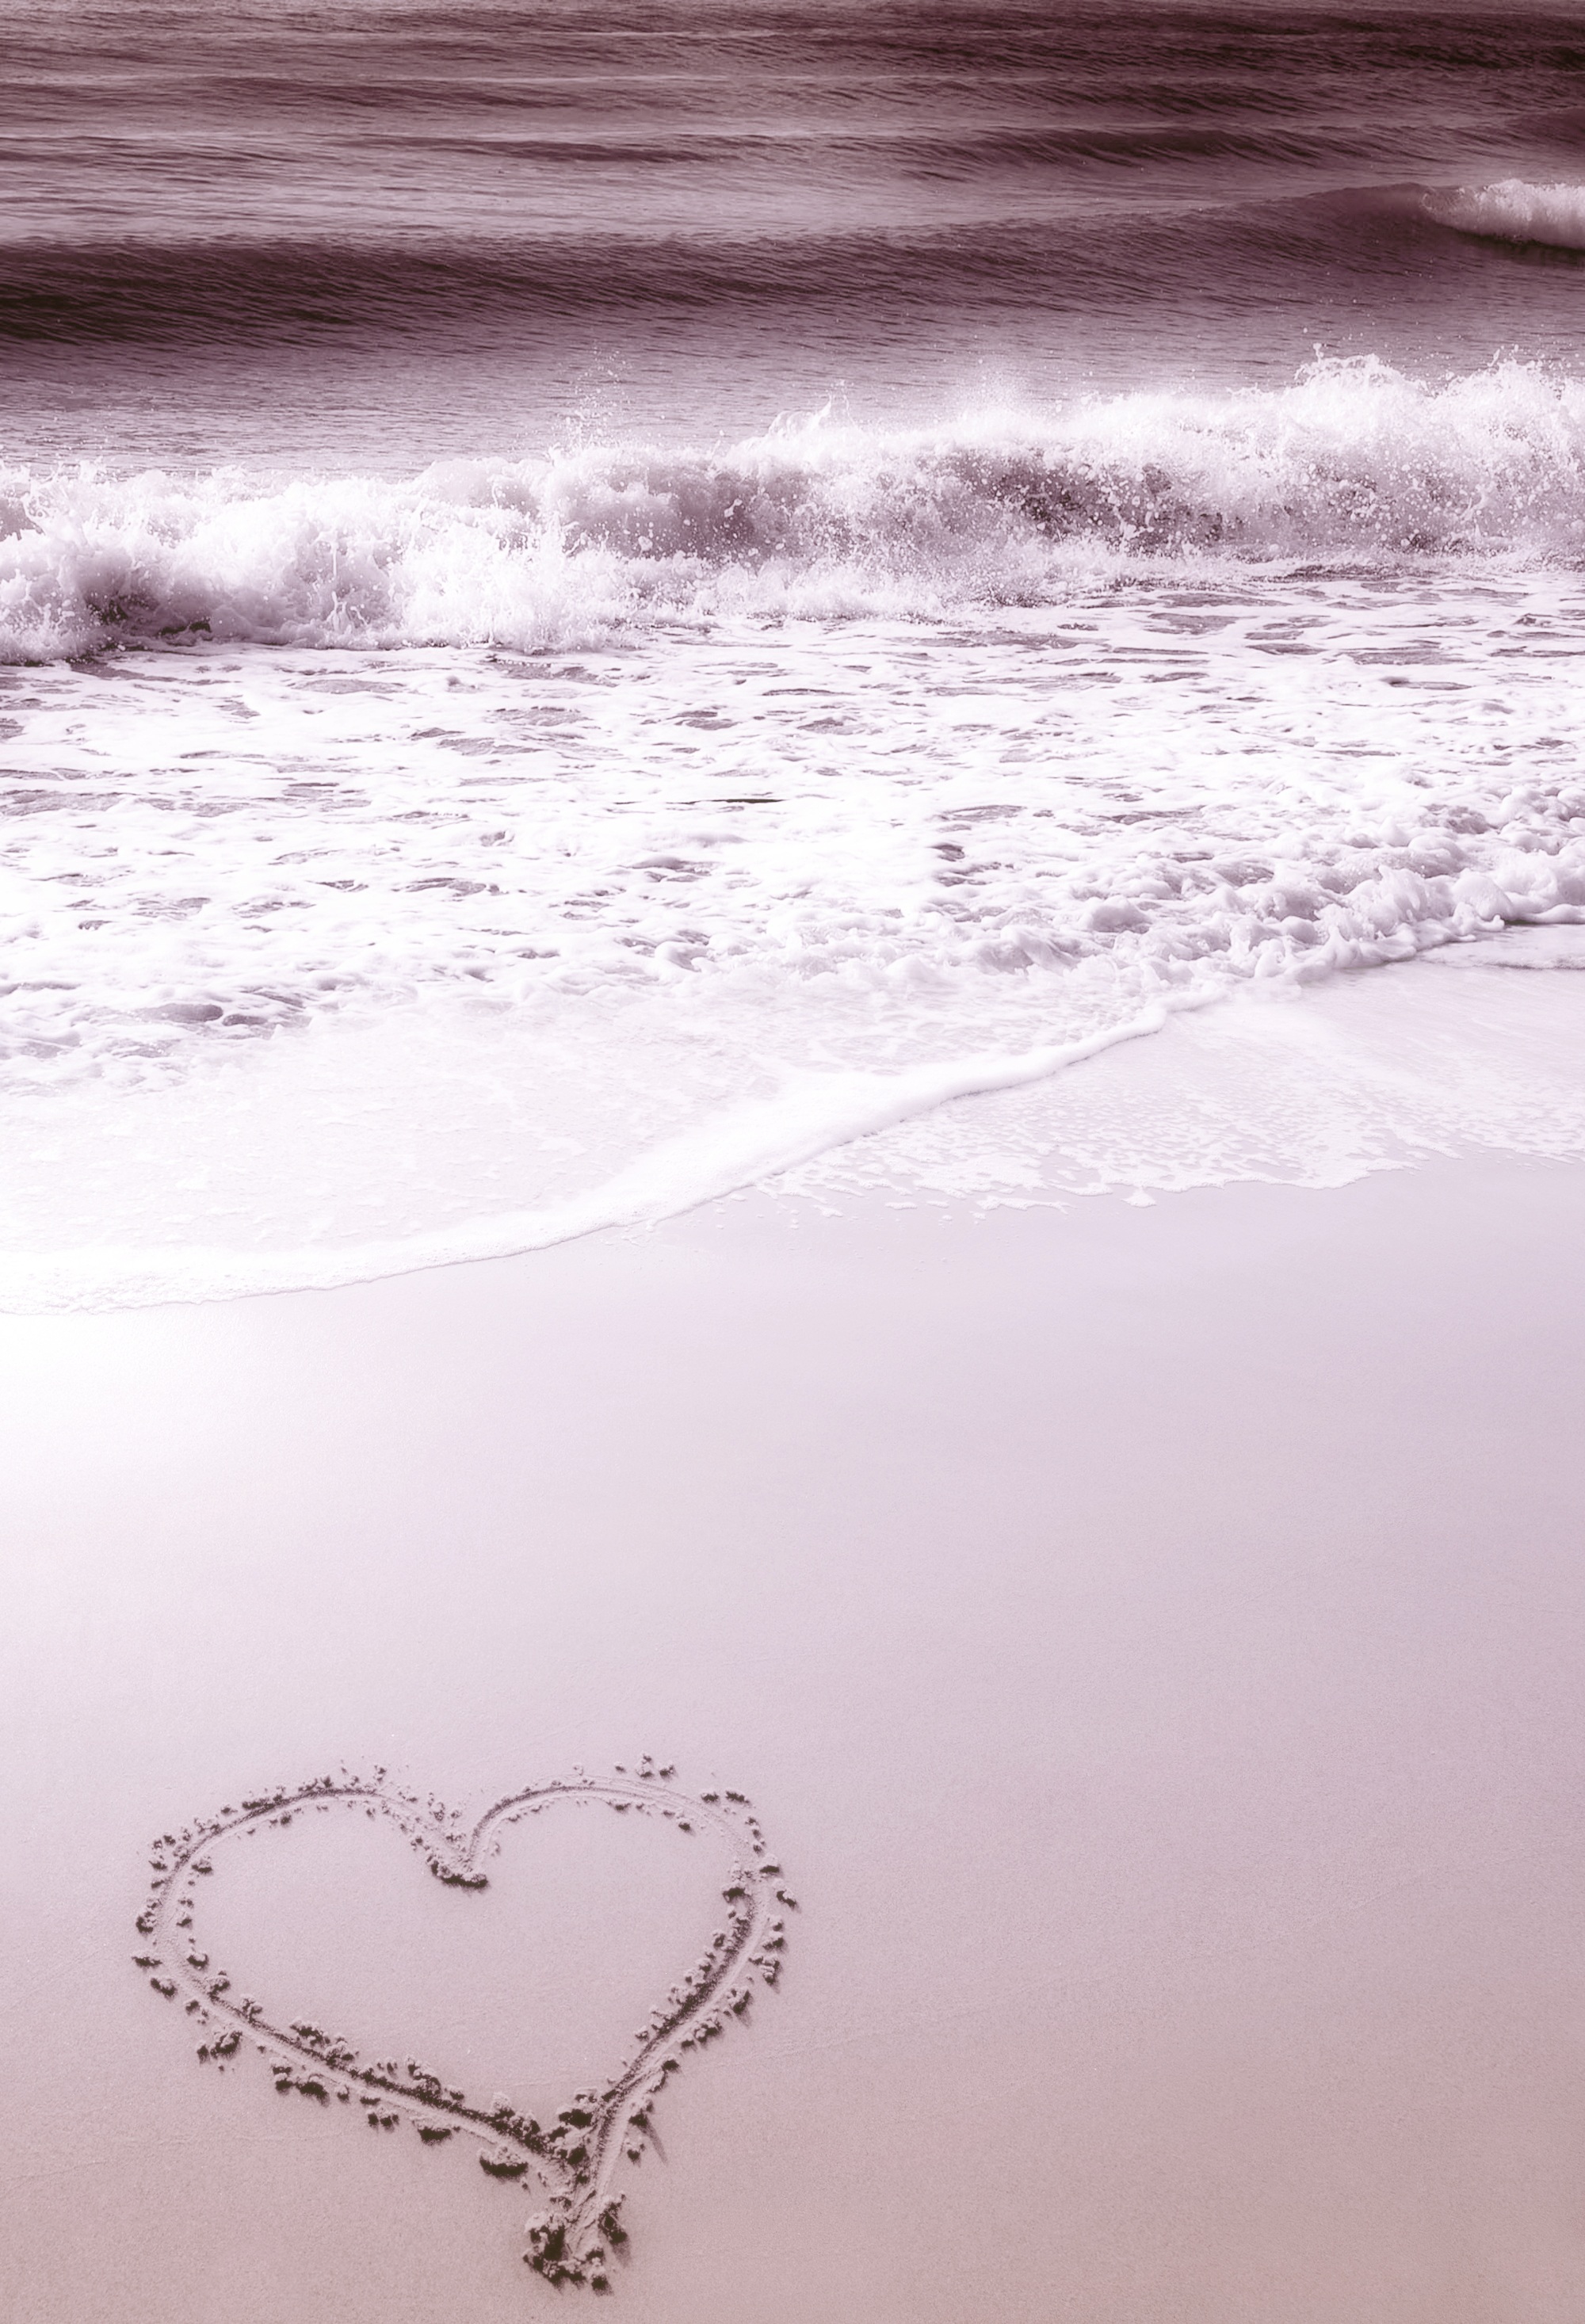
beach, landscape, sea, coast, water, nature, sand, ocean, horizon, creative, morning, shore, wave, purple, tide, love, heart, reflection, serene, romantic, pink, material, body of water, waves, background, hearts, fantasy, dreamy, sandy beach, cloudy sky, atmospheric phenomenon, wind wave